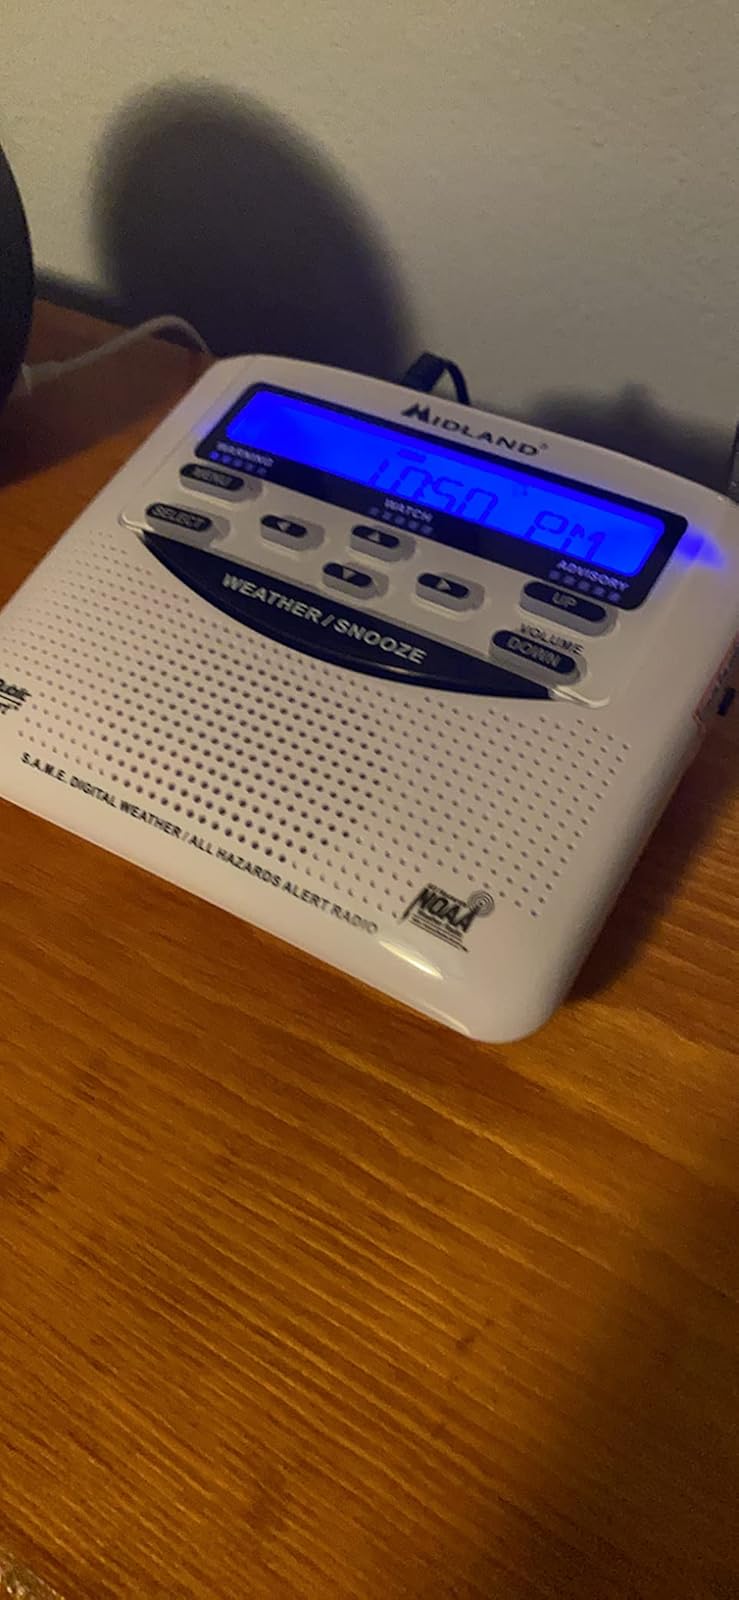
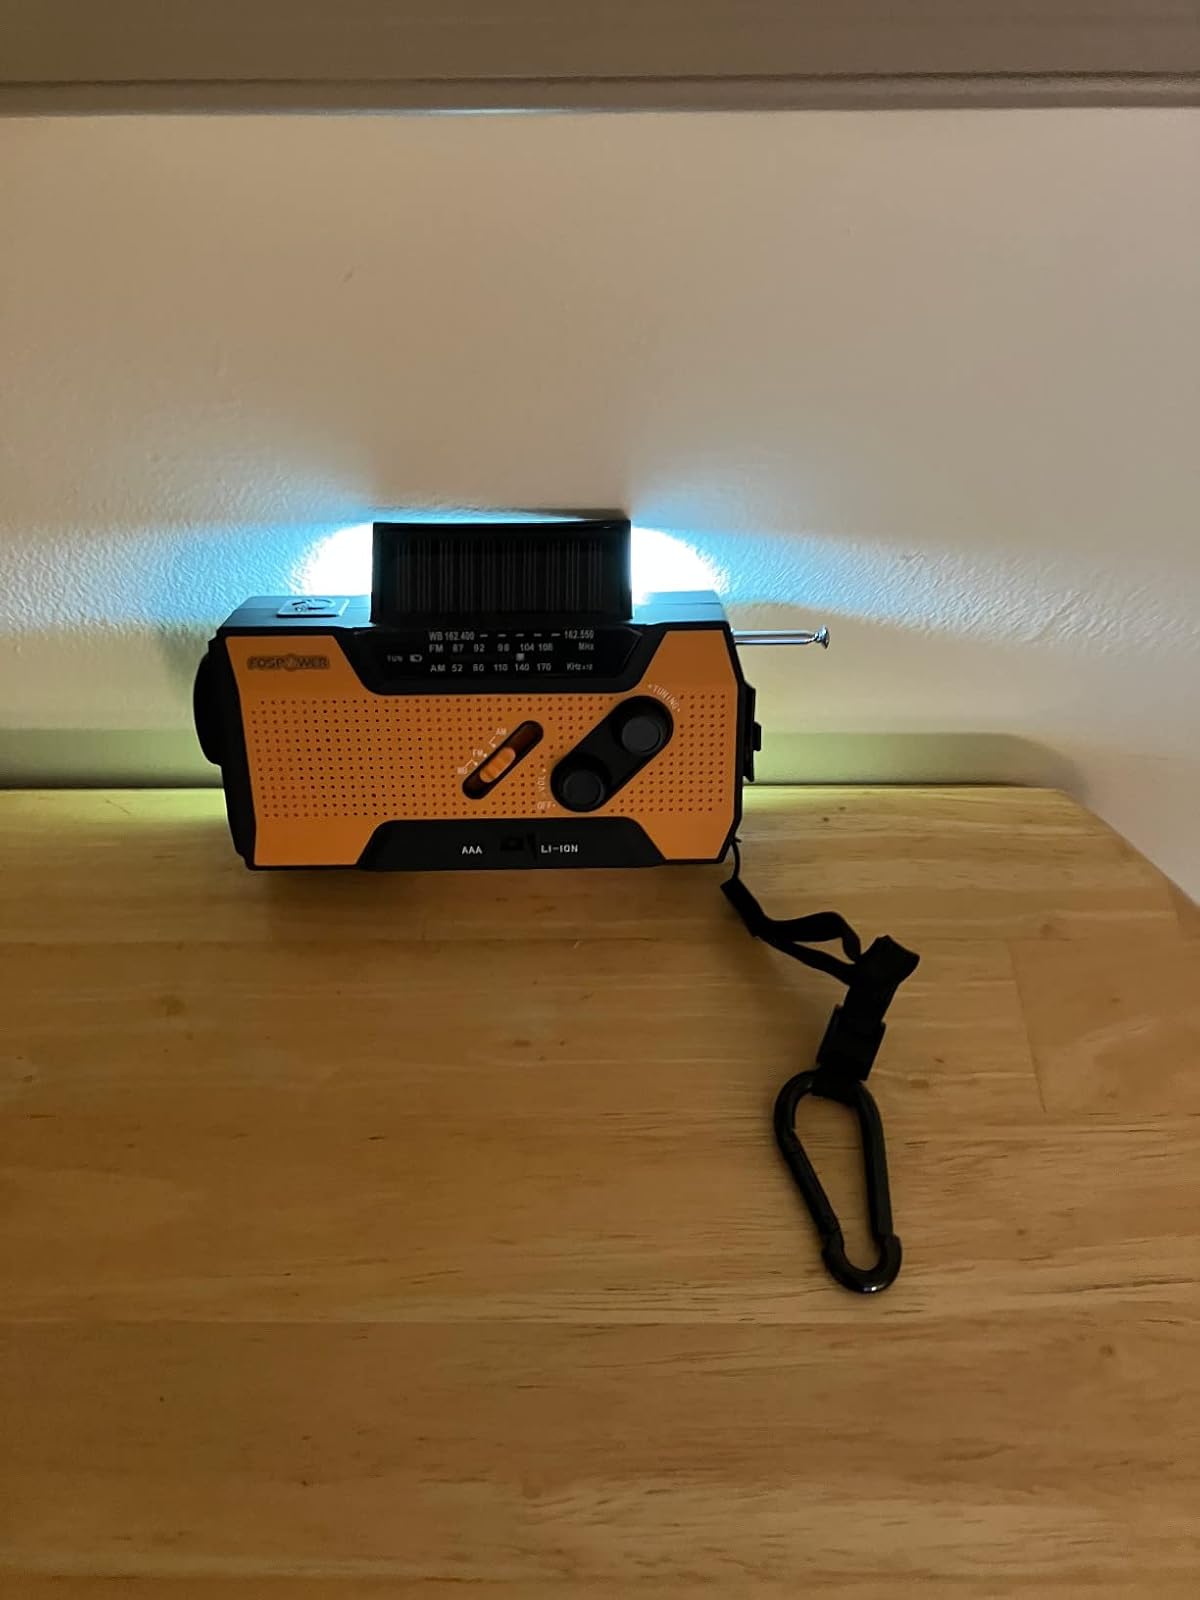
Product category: radio
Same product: no